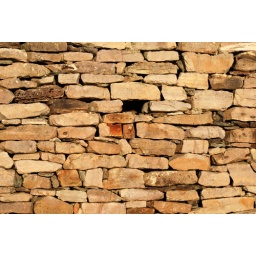
dry stone wall built 1950s by man from glen muckross kilcar co donegal 24/6/09